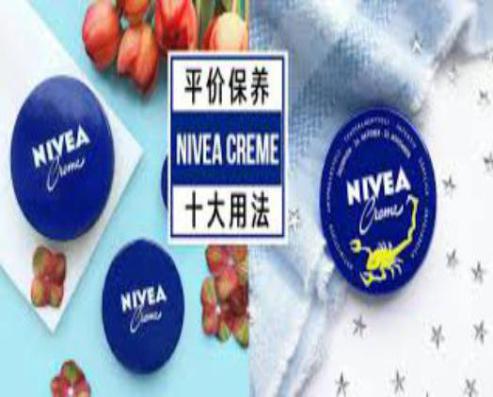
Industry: Necessities